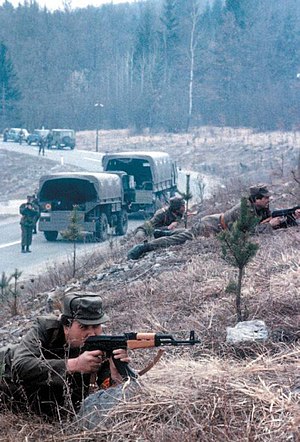
Tidageskrigen / Krigsforberedelser
Sloveniens territorialforsvar holder øvelse i marts 1991
Tidageskrigen eller den Slovenske selvstændighedskrig eller Weekend-krigen var en kort uafhængighedskrig mellem Slovenien og det daværende Jugoslavien, der varede mellem den 27. juni og den 6. juli 1991. Krigen blev udløst af, at SR Slovenien, mod den jugoslaviske centralmagts vilje, den 25. juni 1991 udråbte sin selvstændighed af den jugoslaviske centralregering. Krigen blev udkæmpet mellem Sloveninens Territoriale Forsvar og Jugoslaviens Folkehær. Krigen blev afsluttet med indgåelsen af Brioniaftalen. Tidageskrigen blev indledningen til Krigene i Jugoslavien.